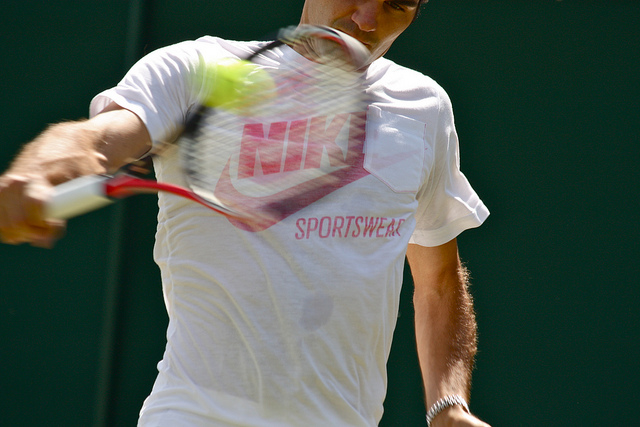
một người đàn ông đang vung vợt để đánh quả bóng tennis